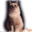
Label: cat